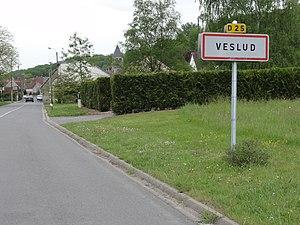
Veslud est une commune française située dans le département de l'Aisne, en région Hauts-de-France.